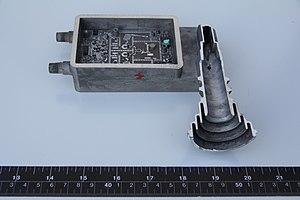
Visualisation de l'antenne réceptrice à l'intérieur du cornet amplificateur d'une LNB.
Une tête universelle est un boîtier contenant un pré-amplificateur et un convertisseur de signaux radio de la bande Ku vers la bande BIS. Elle est dite universelle car permettant de sélectionner la polarisation et le segment de bande Ku variant selon le programme qu'on souhaite recevoir. On l'utilise le plus souvent montée sur un réflecteur, qui peut accueillir plusieurs têtes universelles. Dans cette configuration, un commutateur permet alors de choisir la tête dont le signal sera transmis par le câble coaxial jusqu'au récepteur satellite.